Welles Declaration

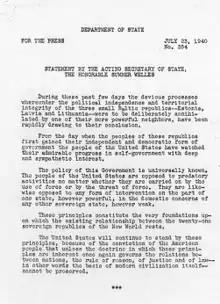
Welles Declaration, July 23, 1940

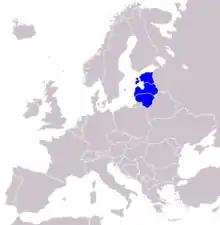
The Baltic states today

The Welles Declaration was a diplomatic statement issued on July 23, 1940, by Sumner Welles, the acting US Secretary of State, condemning the June 1940 occupation by the Soviet army of the three Baltic countries – Estonia, Latvia, and Lithuania – and refusing to diplomatically recognize their subsequent annexation into the Soviet Union. It was an application of the 1932 Stimson Doctrine of nonrecognition of international territorial changes that were executed by force and was consistent with US President Franklin Roosevelt's attitude towards violent territorial expansion.